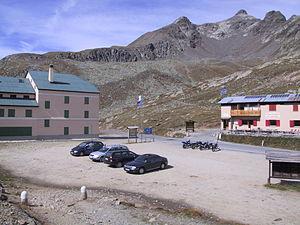
Le col du Gavia est un col alpin italien culminant à 2 618 m d'altitude, ce qui en fait le troisième plus haut col routier des Alpes italiennes. Frontière entre massif de l'Ortles à l'est et le massif de Sobretta-Gavia à l'ouest, il relie le val di Gavia au haut val Camonica, dans la région de la Lombardie, séparant la province de Sondrio et celle de Brescia.
La liste des plus hauts cols routiers des Alpes italiennes est dominée par quatre cols à plus de 2 500 mètres d'altitude et 24 cols à plus de 2 000 mètres d'altitude, dont une partie ont des versants dans deux pays.